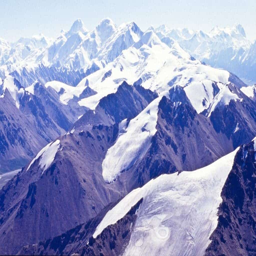
glaciers in the range with mountain in background